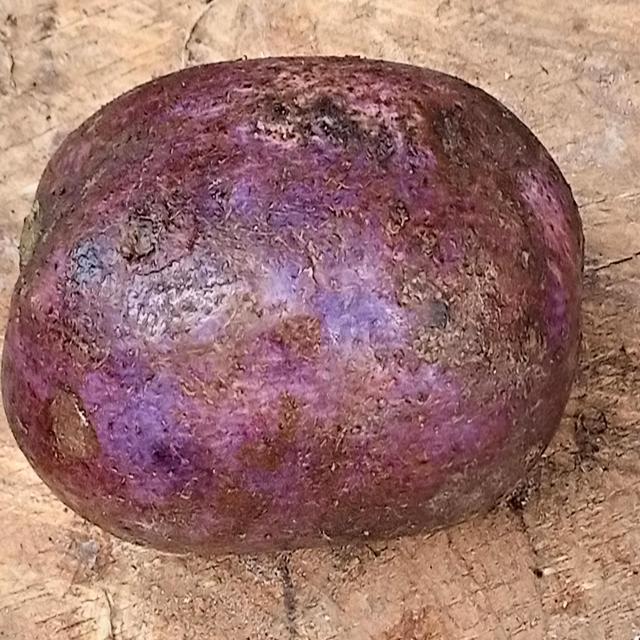
Plum grade: unaffected